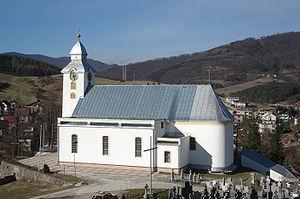
Valaská Belá est un village de Slovaquie situé dans la région de Trenčín.